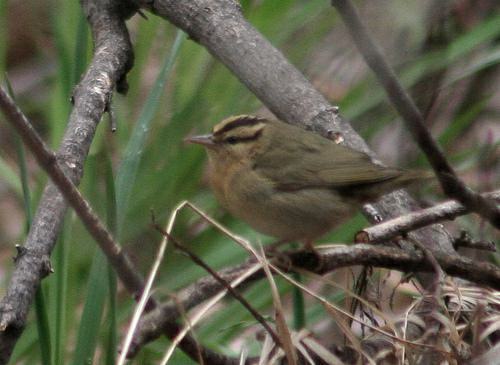
A photo of a worm eating warbler